Smoking and Health

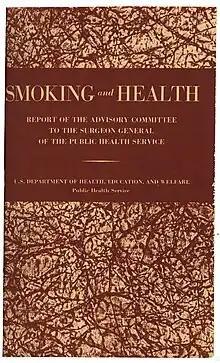
Cover

Smoking and Health: Report of the Advisory Committee to the Surgeon General of the Public Health Service is a landmark report on the negative health effects of tobacco smoking, published on January 11, 1964, by the U.S. Surgeon General's Advisory Committee on Smoking and Health.